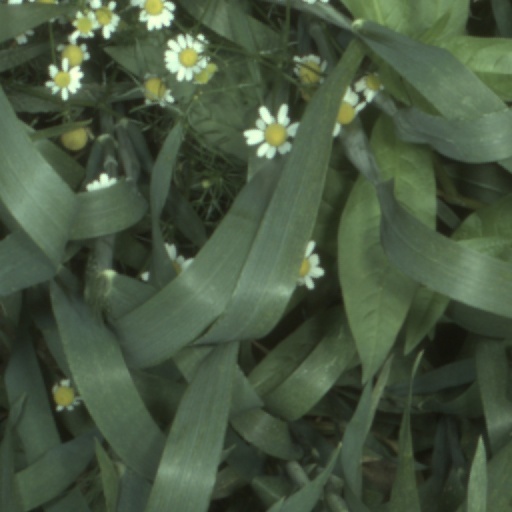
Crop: wheat